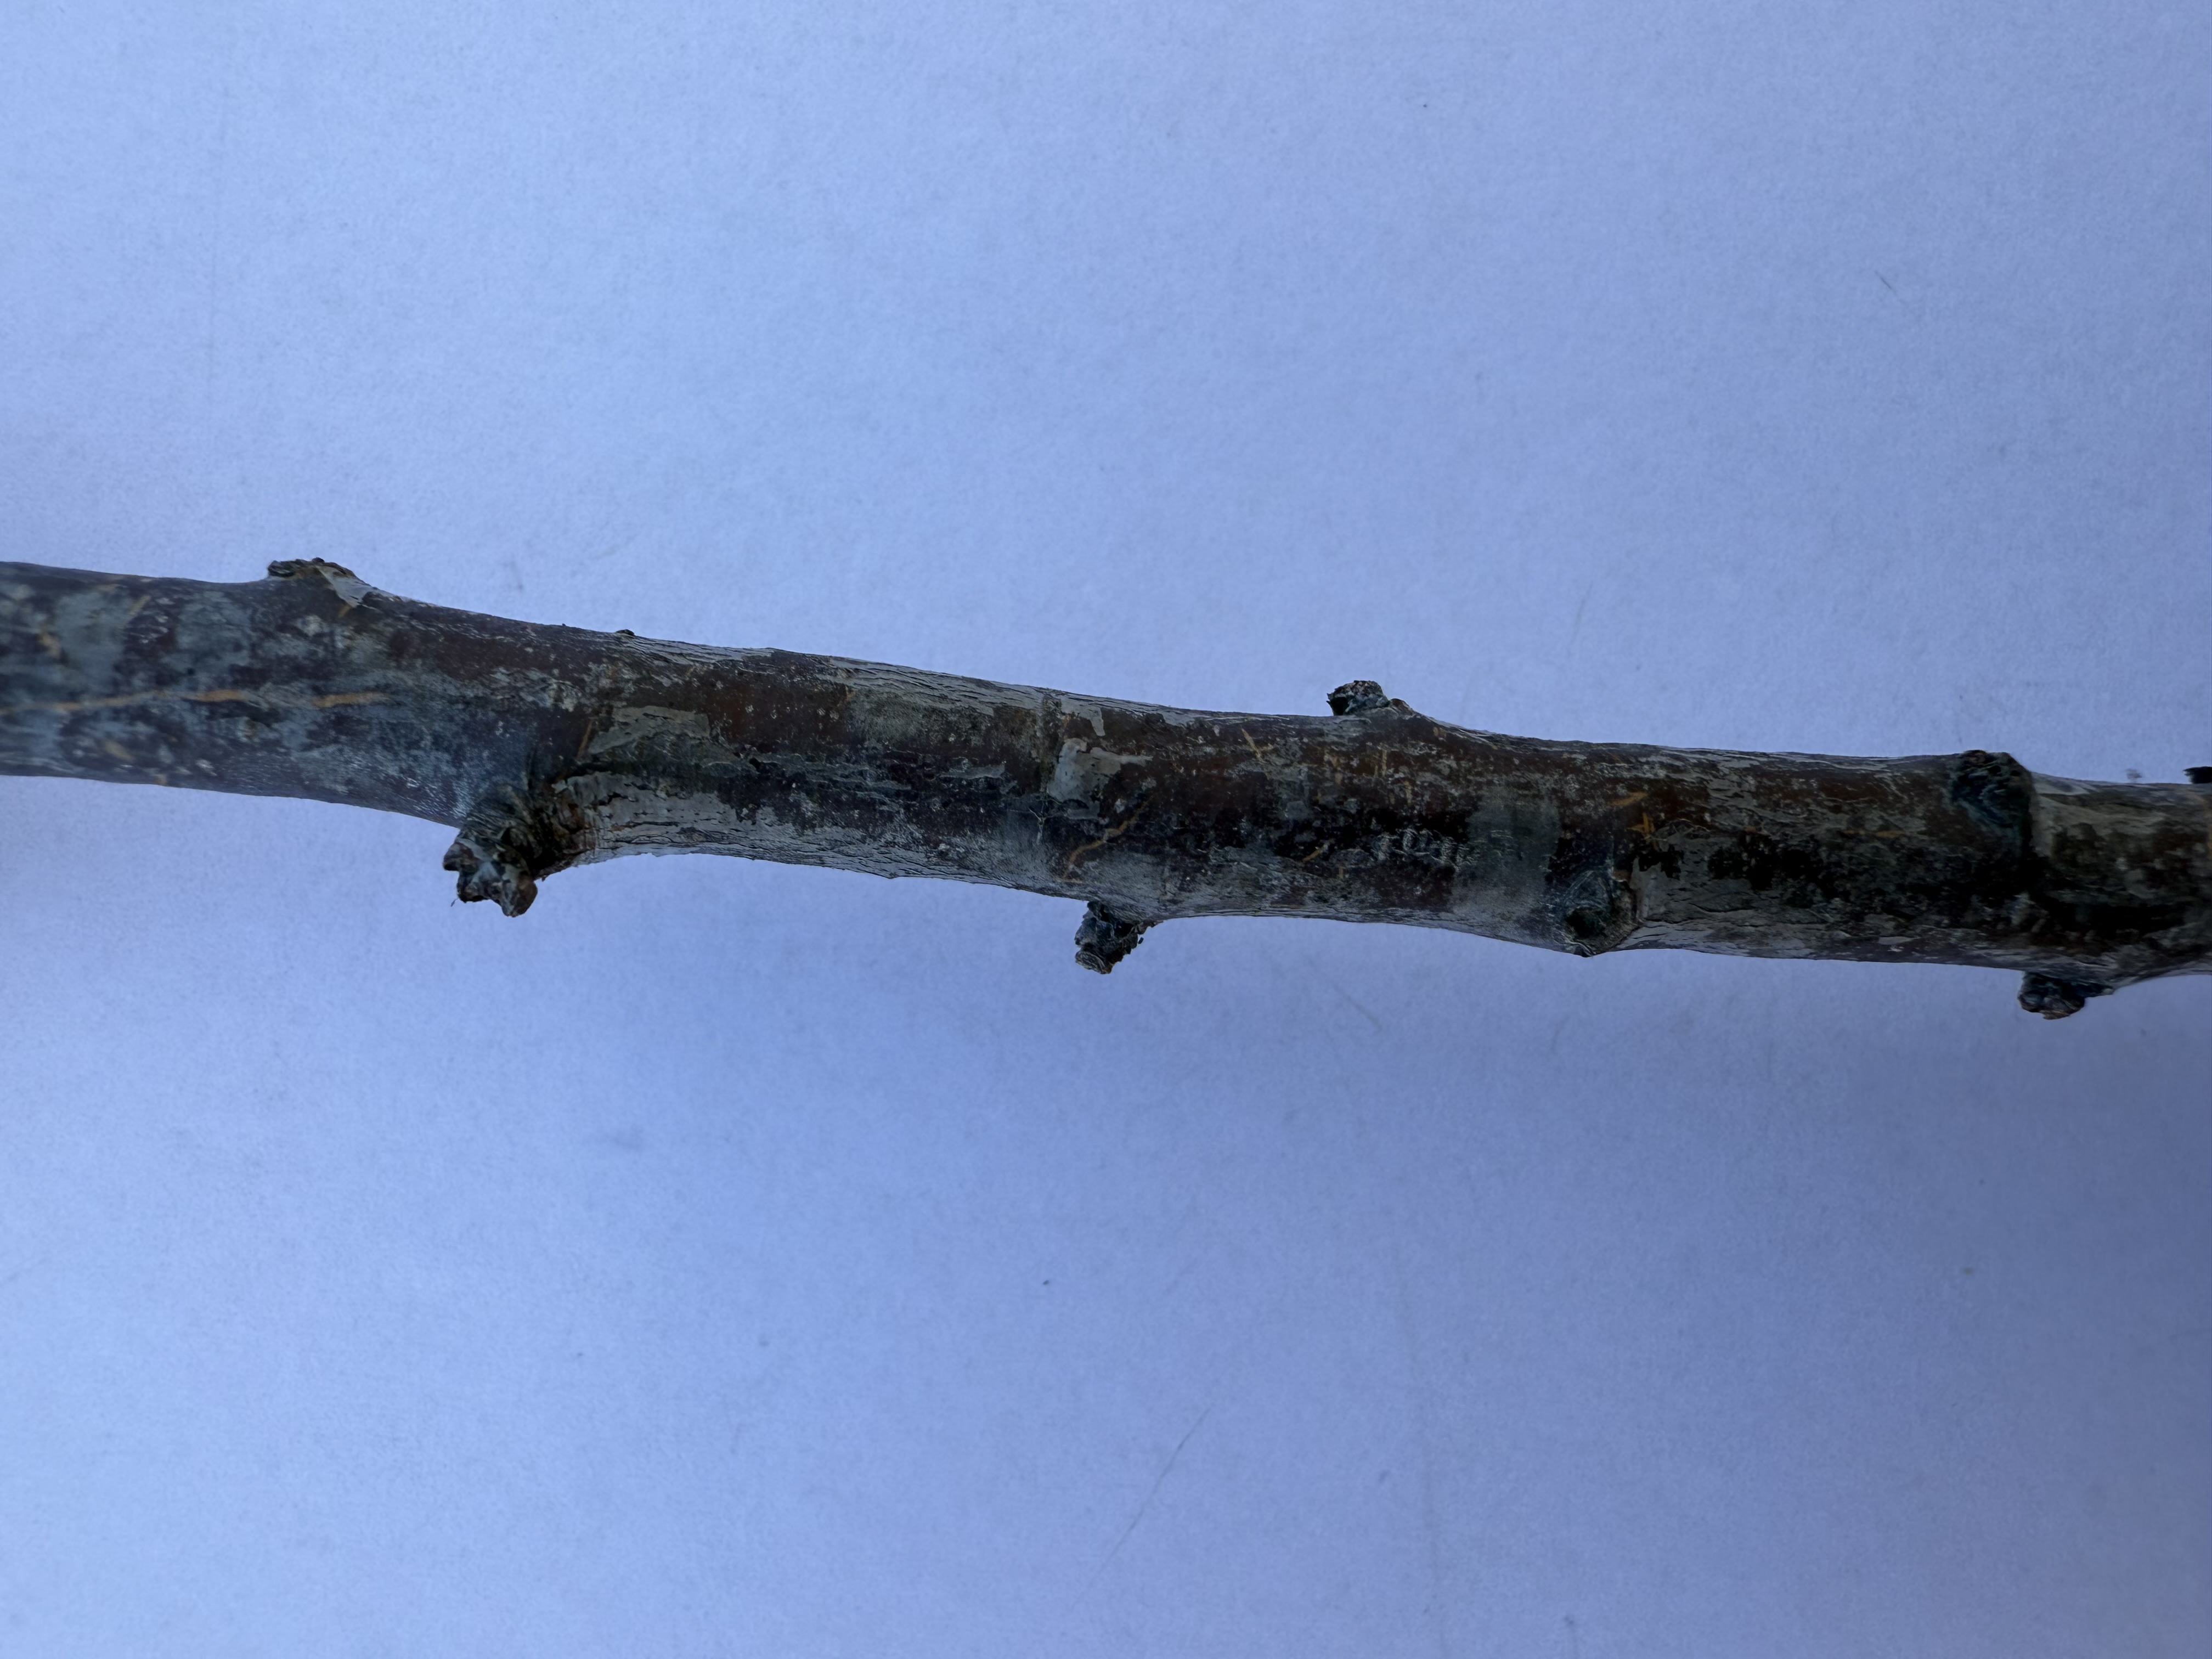
Variety: Black Splendor Plum